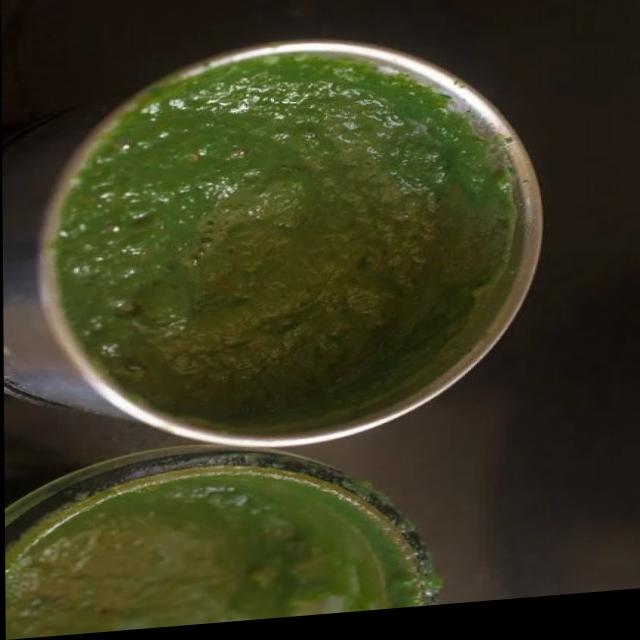
Dish: green_chutney